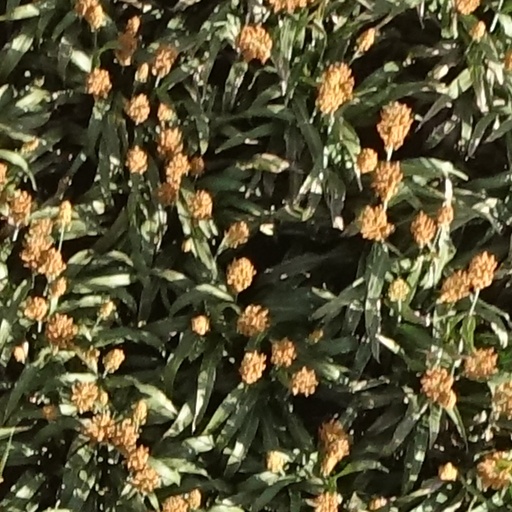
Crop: sorghum